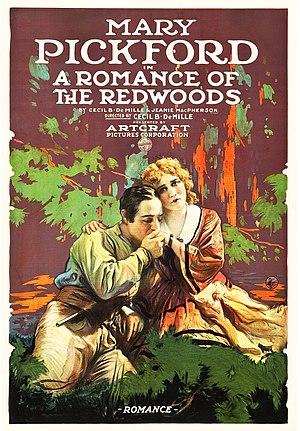
La Bête enchaînée est un film muet américain de Cecil B. DeMille, sorti en 1917.